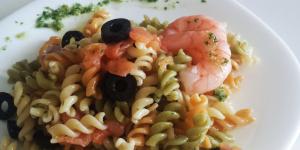
ensalada de pasta con salmon ahumado y gambas